Answer in natural language. Estimate the real world distances between objects in the image. Which object is closer to brown wooden table (marked A), black leather armchair (marked B) or blue two-seater sofa with green and blue cushions (marked C)? Choose between the following options: blue two-seater sofa with green and blue cushions (marked C) or black leather armchair (marked B)
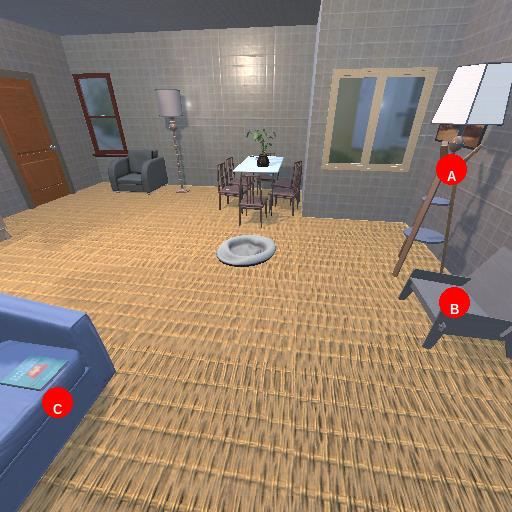
<answer>black leather armchair (marked B)</answer>